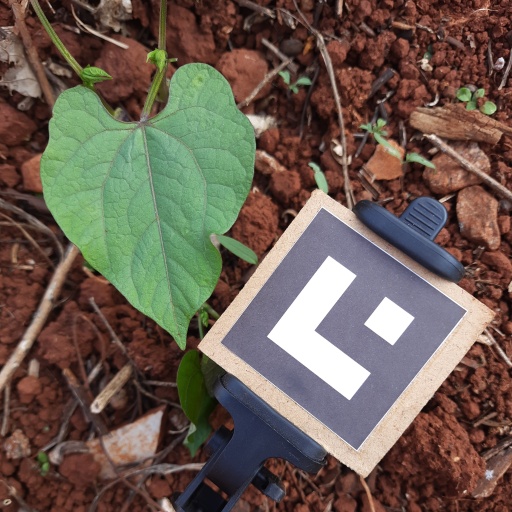
Observations: wavy surface, no eating holes, under cloudy sky